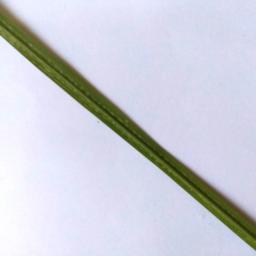
Label: Rice___Healthy